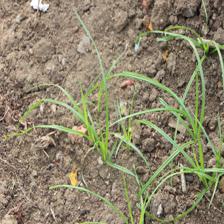
Label: Grass